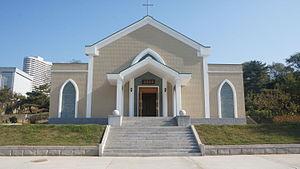
L'église de Chilgol est une des deux églises protestantes de Corée du Nord, elle est située à Kwangbok, dans l'ouest de Pyongyang. Fondée en 1899, elle est détruite en juin 1950 au début de la guerre de Corée par un bombardement américain meurtrier. C'est l'église presbytérienne où Kang Pan-sok, la mère de Kim Il-sung, était diacre.